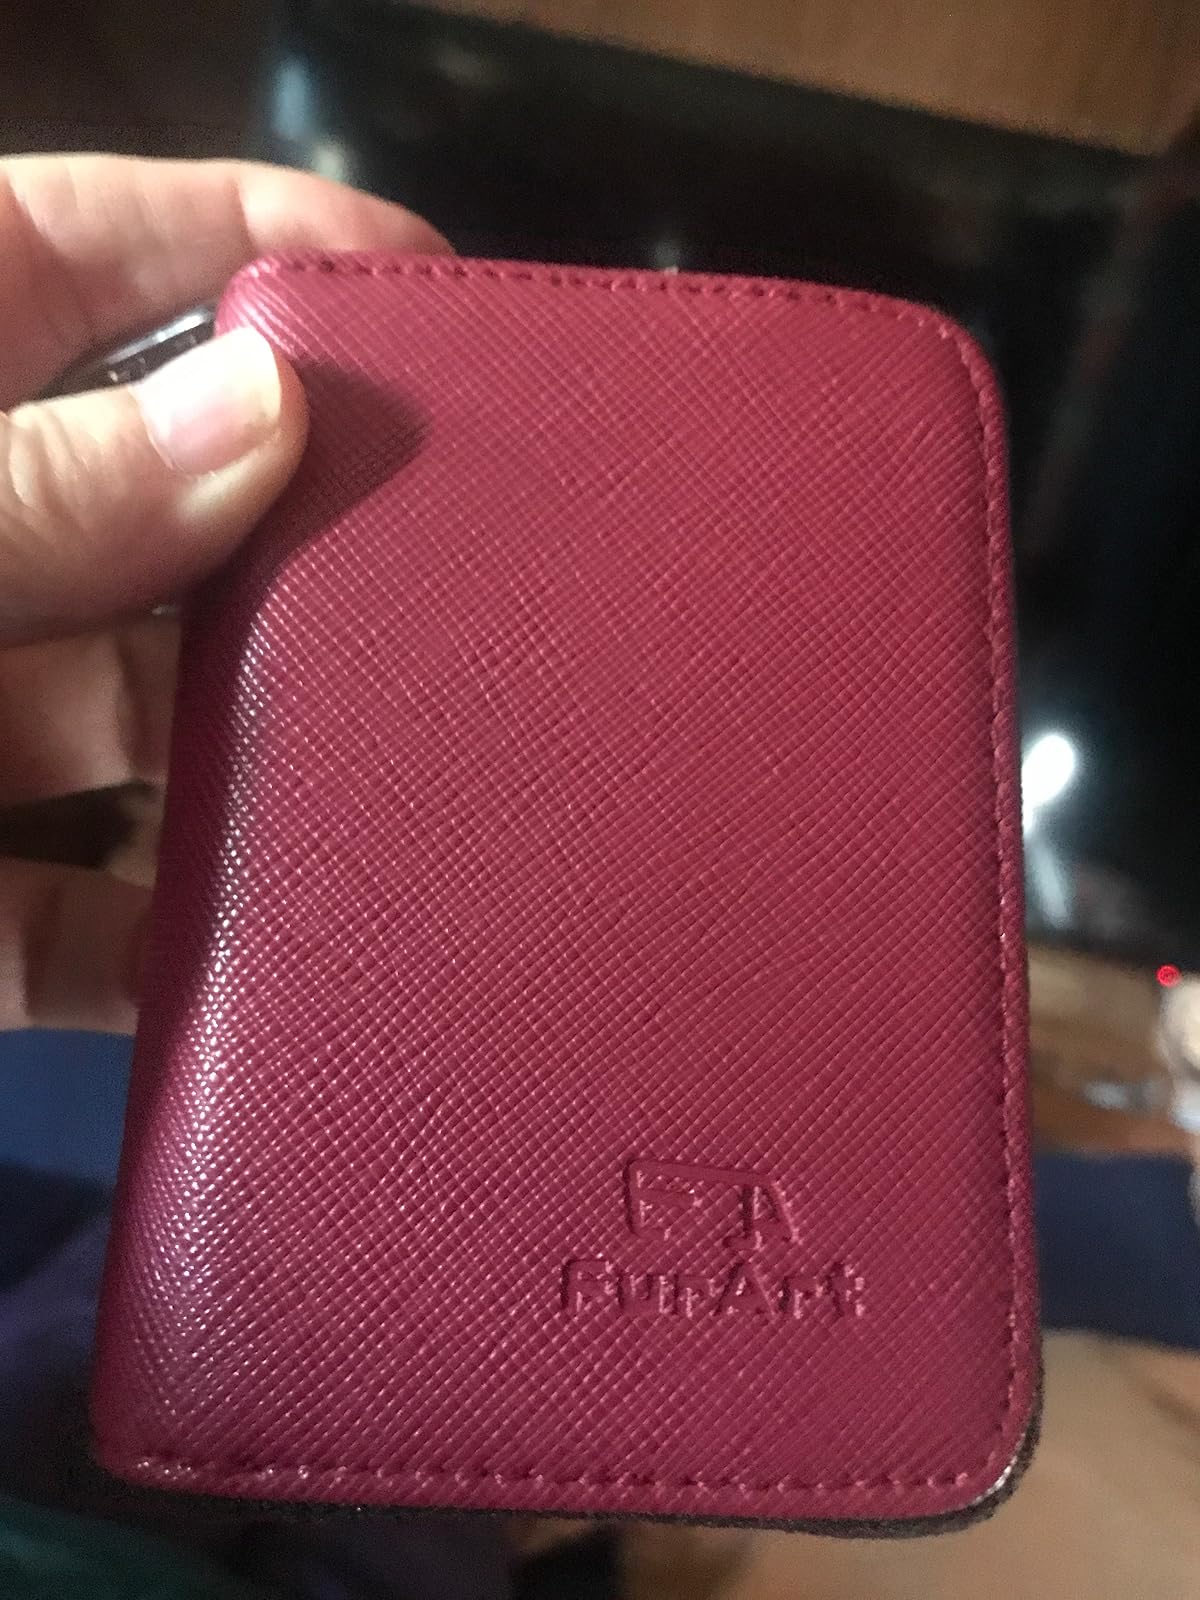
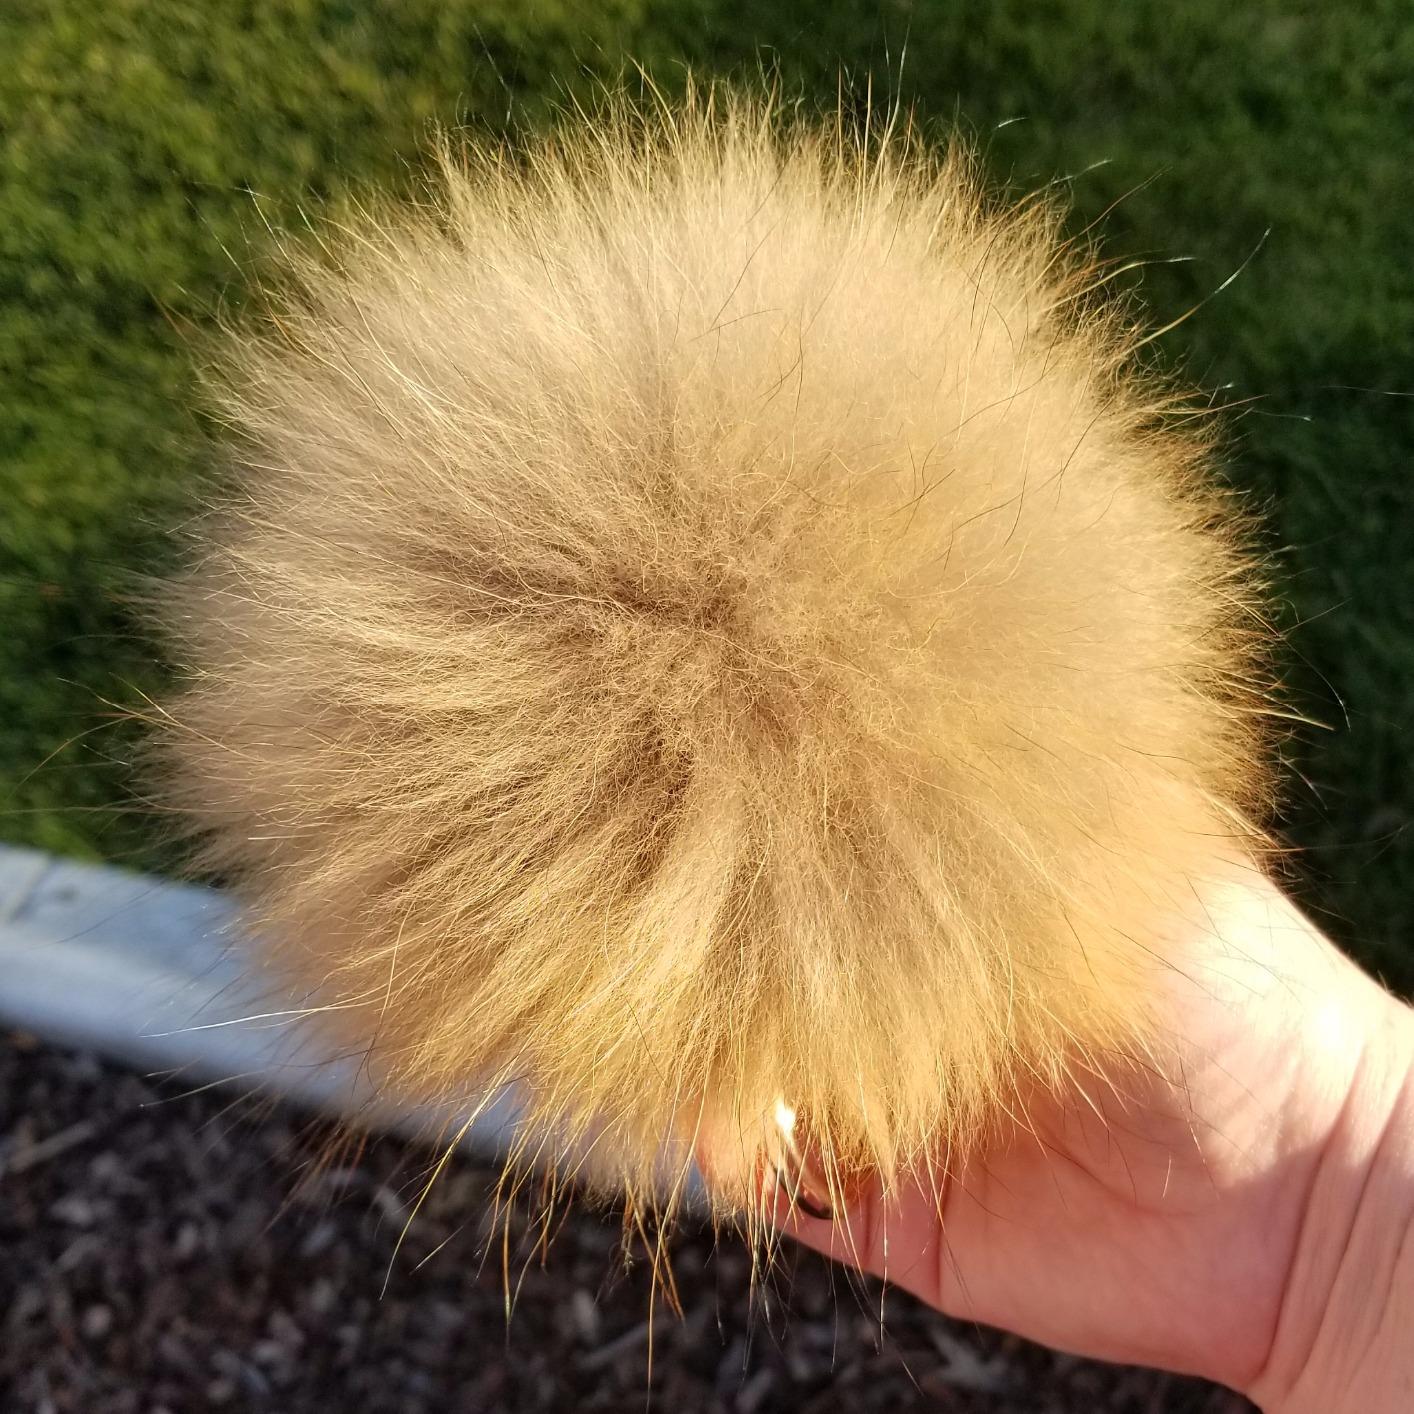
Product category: accessories_keychain
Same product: no